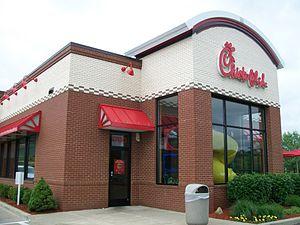
Chick-fil-A est une chaîne de restauration rapide américaine spécialisée dans les plats à base de poulet. La société a son siège à Atlanta, dans l'État de Géorgie, et est la deuxième plus grande marque de fast-food spécialisée dans le poulet aux États-Unis. Chick-fil-A est souvent associée aux États américains du sud mais la chaîne s'est récemment étendue dans le sud-ouest et dans le Midwest. En juillet 2006, le groupe possède plus de 1 250 points de vente à travers 37 États et Washington.